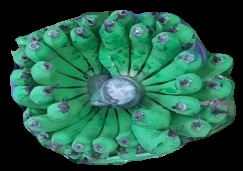
Variety: pachbale
Grade: grade2